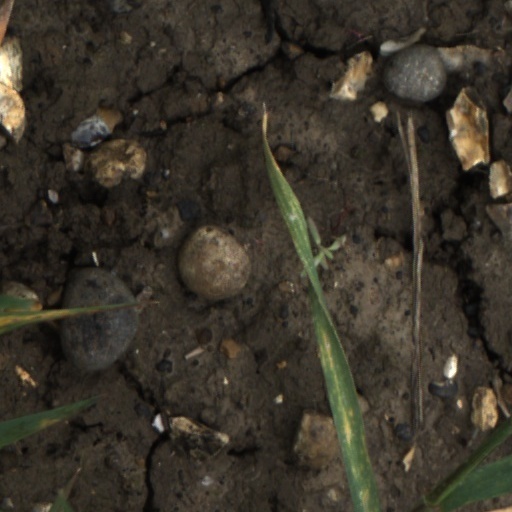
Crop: wheat